Shantou Yuhuai Senior High School

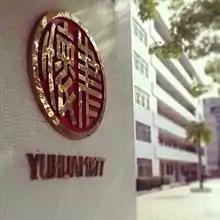
The old campus of Shantou Yuhuai Senior High School

In 1877, British missionary John Campbell built a school building, which could accommodate dozens of students. This was the predecessor of Yu Huai middle school.